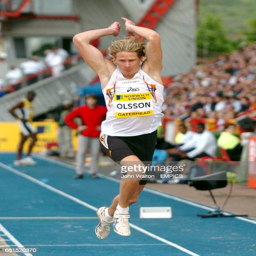
olympic athlete in action in the mens triple jump